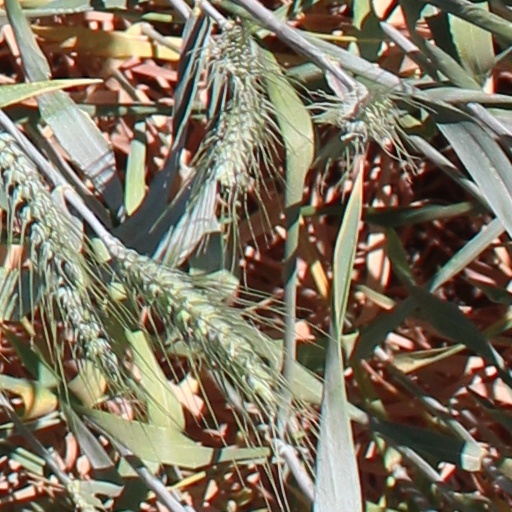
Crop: wheat